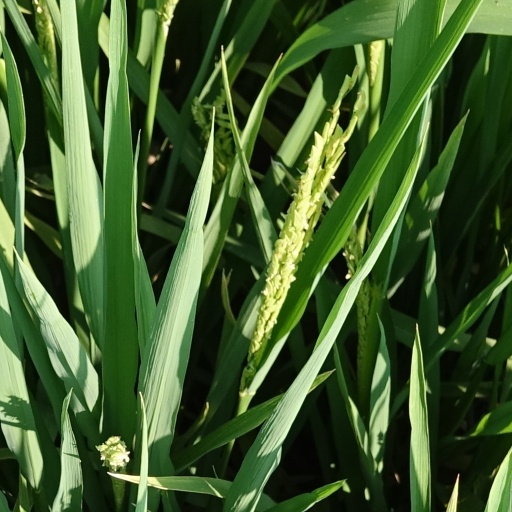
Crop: rice